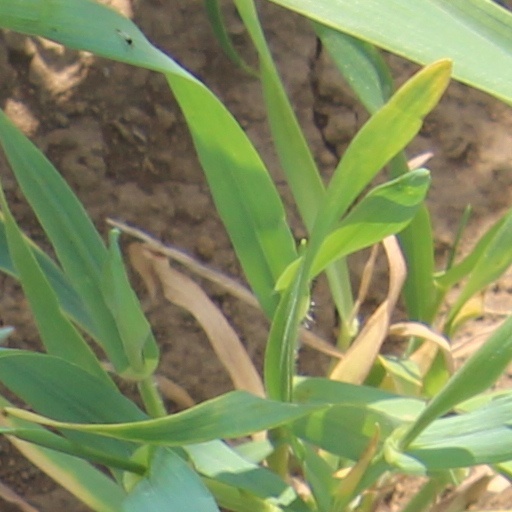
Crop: wheat